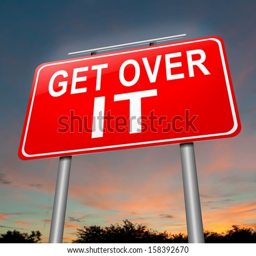
illustration depicting a sign with a get over it concept .